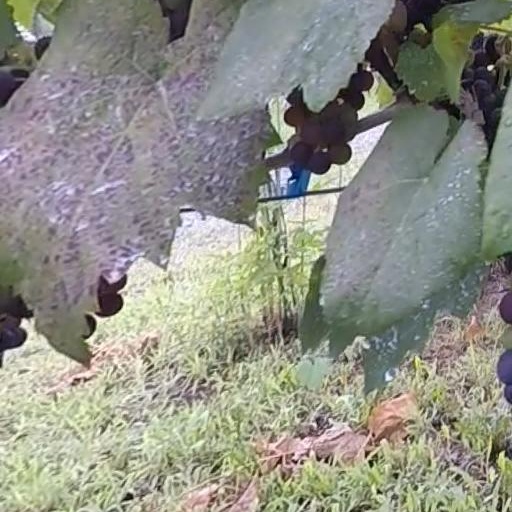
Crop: grape